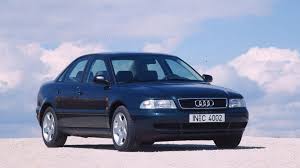
Label: noambulance